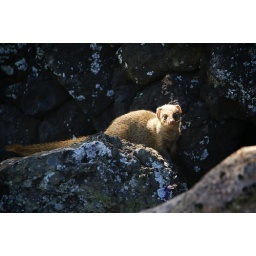
Spotted a mongoose next to a rock wall in Waianapanapa Black Sand Beach, Maui.